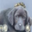
Label: dog